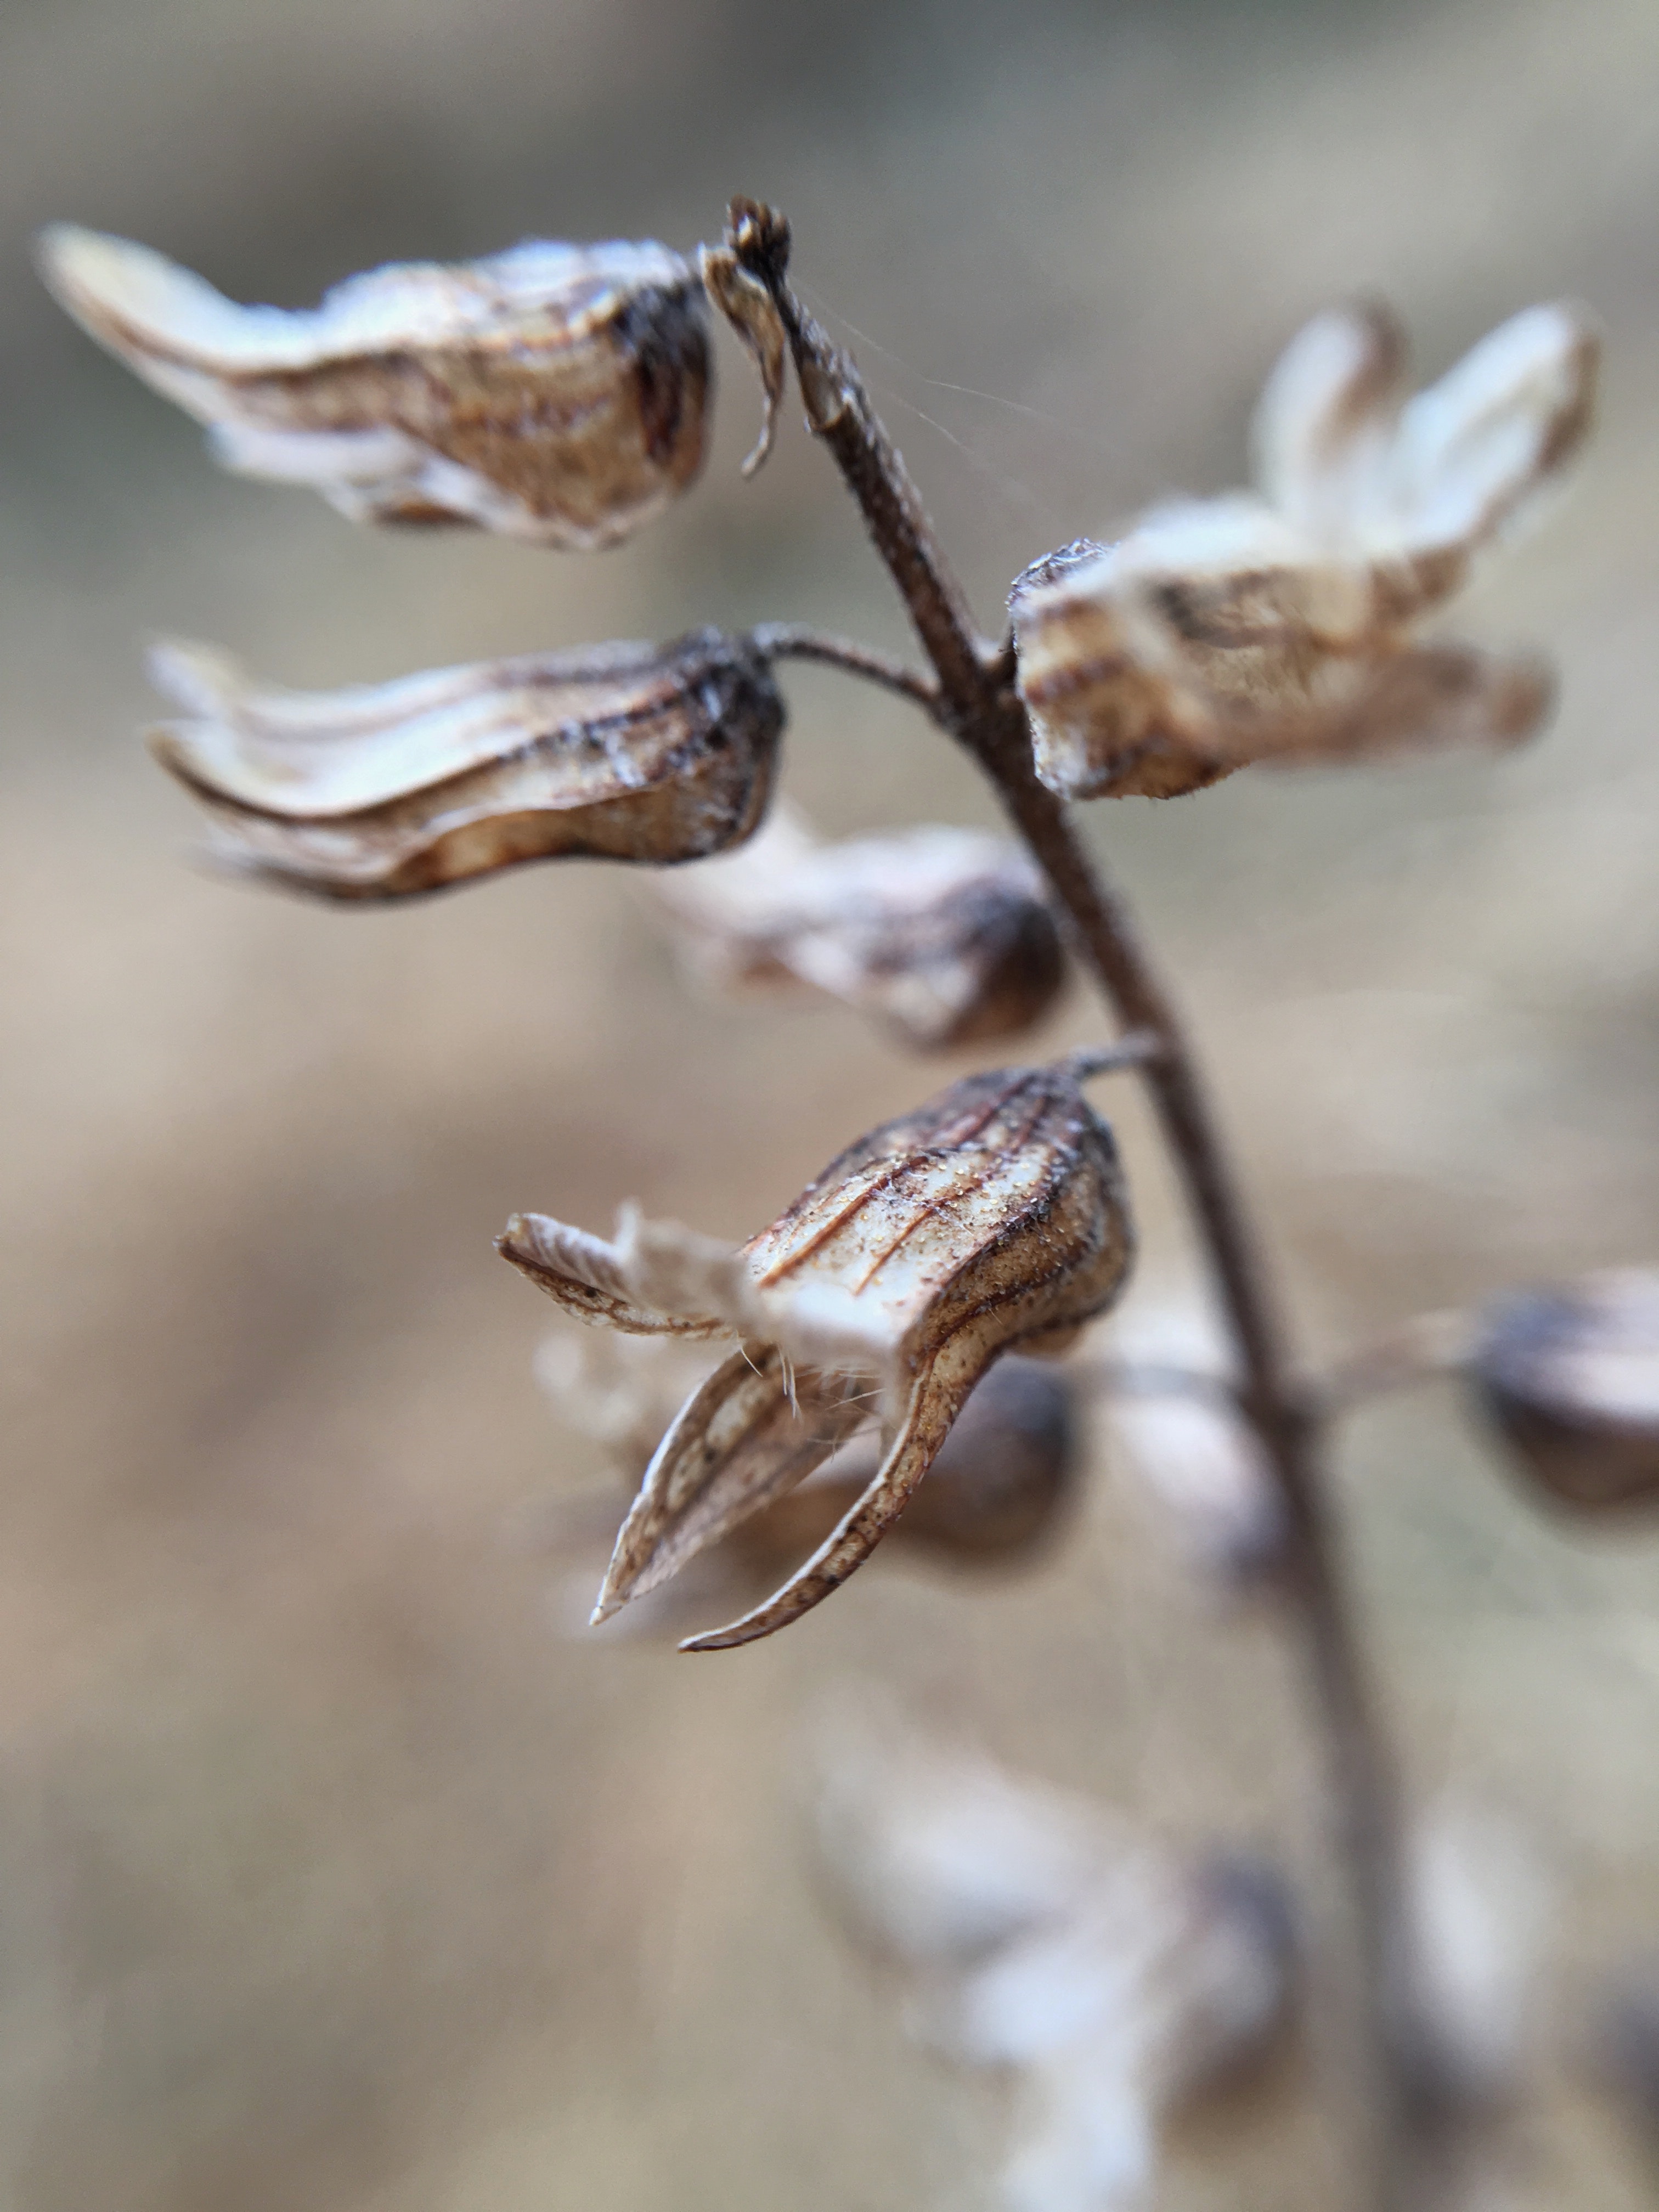
twig, plant, branch, close up, flower, leaf, freezing, winter, photography, macro photography